Reynier de Klerck

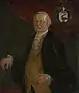
Portrait by Josephus Fricot, 1777

Reynier de Klerck (or Reinier de Klerck) (baptised 19 November 1710 – 1 September 1780) was Governor-General of the Dutch East Indies from 1778 until 1780.